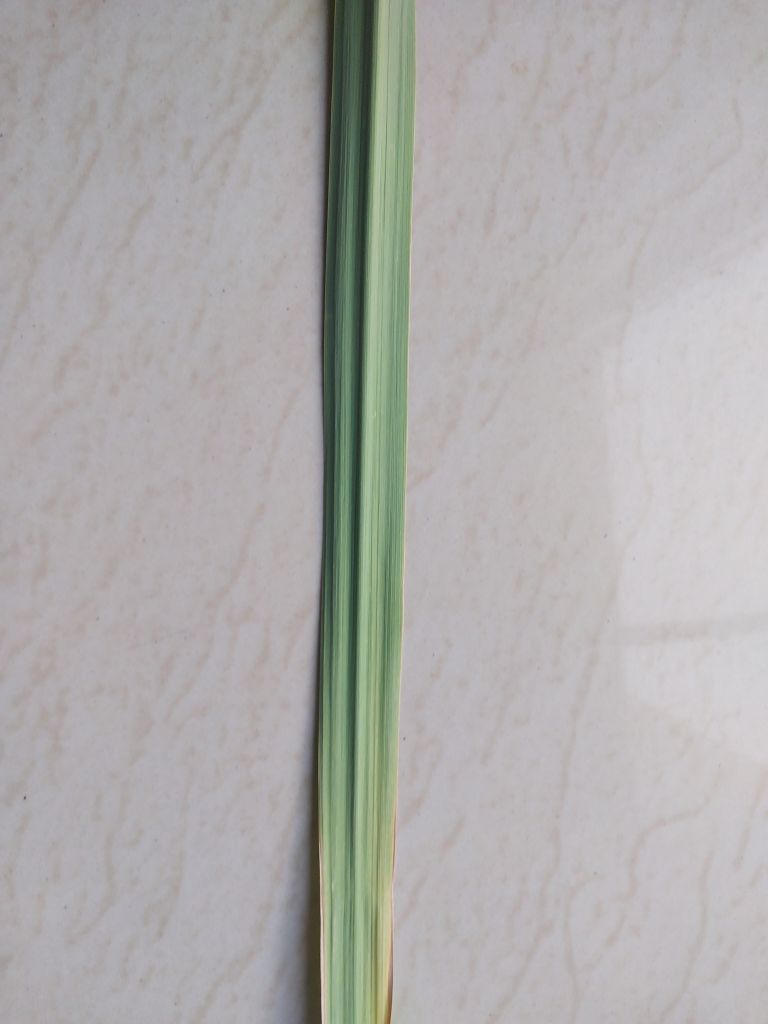
Label: Viral Disease